BMW 5 Series (G30)

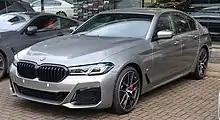
BMW 530d Sedan (post-facelift)

The M5, based on the 5 Series (known internally as F90) was announced on 21 August 2017 alongside the "Need for Speed Payback" video game followed by a public reveal at the Frankfurt Motor Show in September 2017. The car utilizes a 4.4-litre V8 engine rated at and of torque, and is the first M5 to feature an automatic gearbox as the sole transmission option, and an all-wheel drive system that can switch between rear-wheel drive or all-wheel drive mode. The M5 was initially offered in a "First Edition" trim that adds a numbered plaque, 20-inch wheels, matte red paint and white leather upholstery. A competition package for the M5 was announced on 9 May 2018. Deliveries of the M5 Competition began in September 2018.